James Hoge Tyler

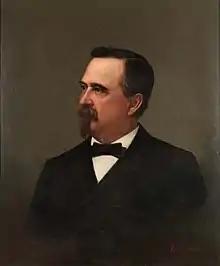

James Hoge Tyler (August 11, 1846 – January 3, 1925) was a Confederate soldier, writer and political figure. He served in the Virginia Senate and became the 16th Lieutenant Governor of Virginia (1890 to 1894) and the 43rd Governor of Virginia (1898 to 1902). He compiled "The Family of Hoge", published posthumously in 1927.